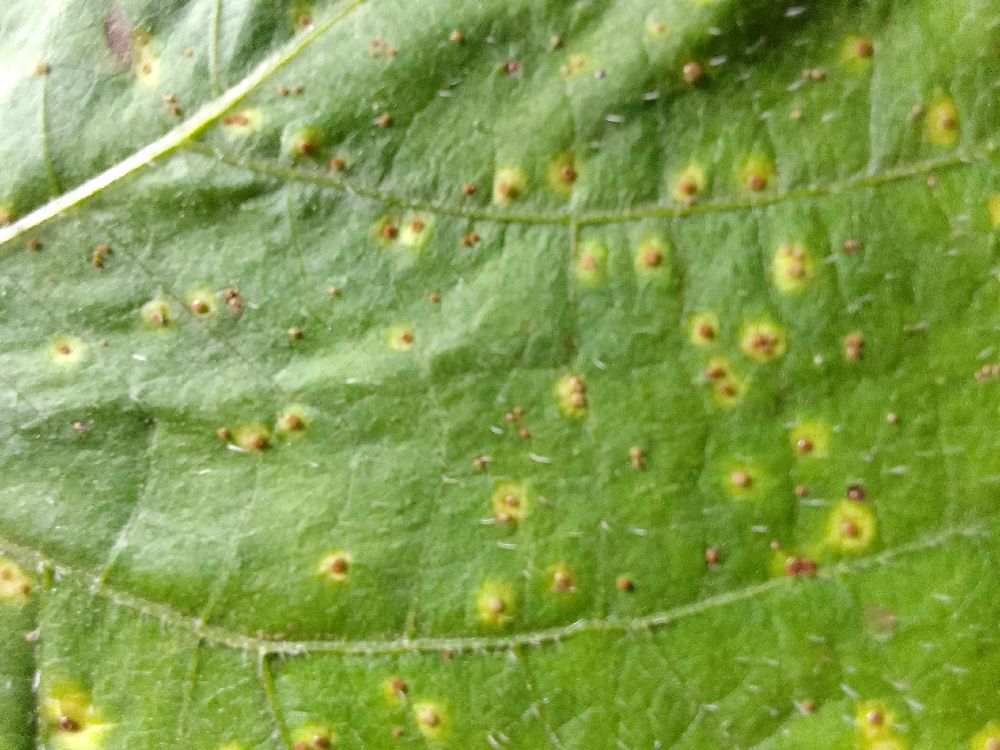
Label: rust